USS Sublette County

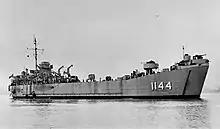
"Sublette County" in the 1950s

During World War II, "LST-1144" was assigned to the Atlantic Fleet. She was assigned to occupation and Europe from 19 January to 5 May 1951, 17 October 1951 to 26 January 1952 and 14 January to 22 June 1953.